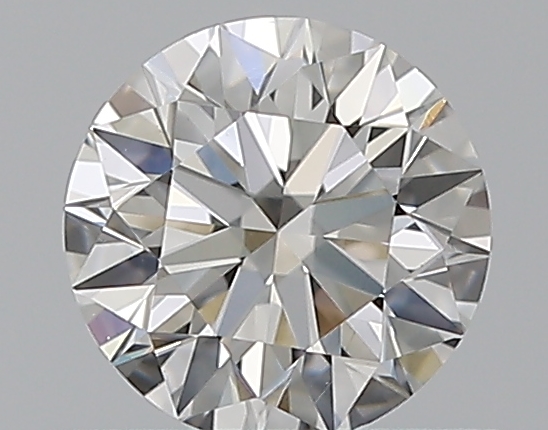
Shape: round
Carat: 0.5
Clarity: VS1
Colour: G
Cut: EX
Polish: EX
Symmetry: EX
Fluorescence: N
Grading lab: GIA
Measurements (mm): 5.07 x 5.09 x 3.14